Pong

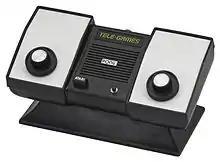
Atari's "Home Pong" console, released through Sears in 1975

After the success of "Pong", Bushnell pushed his employees to create new products. A new electronic technology, the large-scale integration (LSI) chip, had recently become available, which Bushnell believed would "allow pioneering in new" game concepts. Atari began working on the reduction of "Pong" from a large arcade printed circuit board (PCB) down to a small LSI chip for use in a home system. The initial development cost for a game on a single LSI chip was expensive, costing around , but once the chip was developed, it became significantly cheaper to mass-produce the game as well as more difficult to reverse-engineer.